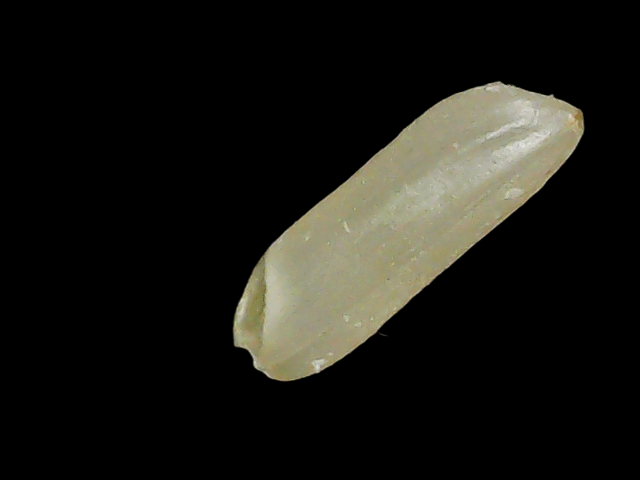
Rice variety: Binadhan26